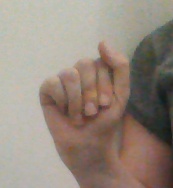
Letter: saad